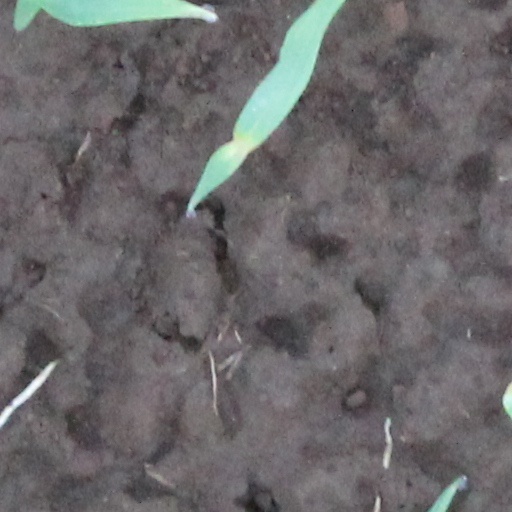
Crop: wheat